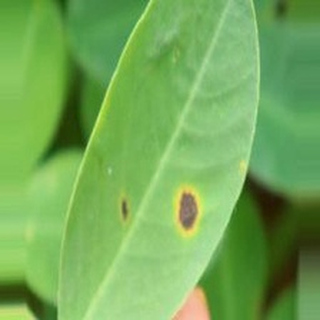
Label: groundnut_early_leaf_spot